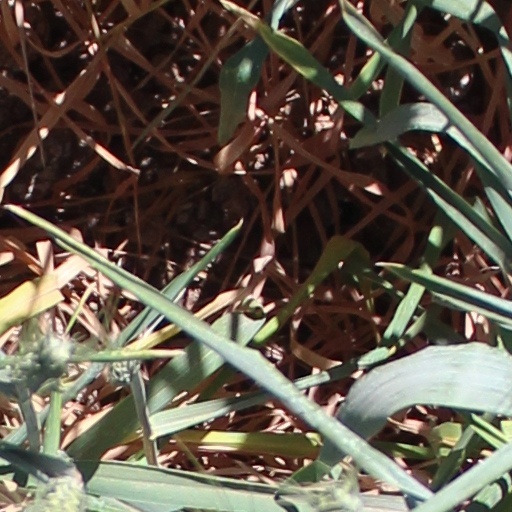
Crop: wheat